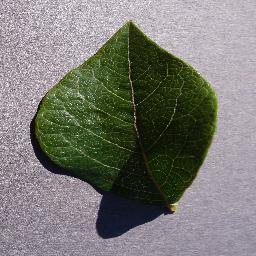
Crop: blueberry
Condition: healthy